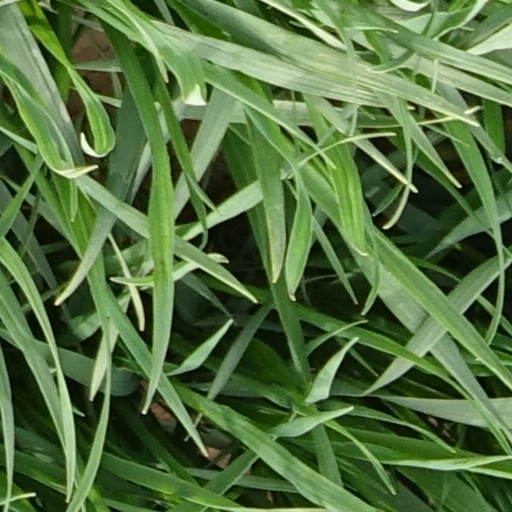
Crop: wheat